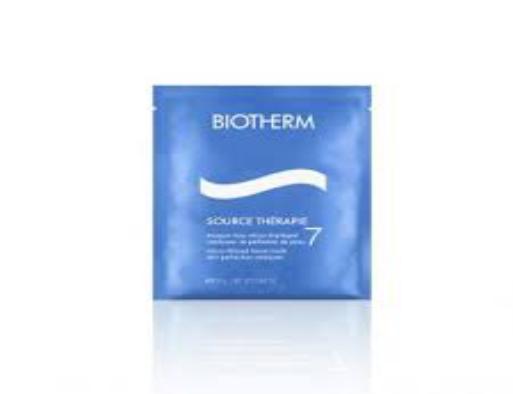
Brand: Biotherm
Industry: Necessities